Blau Monuments

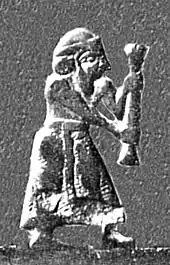
The "Priest King" as he appears on the scraper of the Blau Monuments.

The obelisk (18 cm × 4.3 cm × 1.3 cm) shows male forms in two separate registers. The lower figure is a nude male who kneels with a pestle and mortar, which could suggest equally craftsmen or food preparation. He has parallels on the Warka Vase, where likewise nude males carry baskets of food for religious purposes.